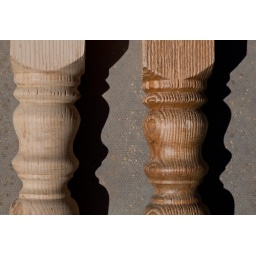
Repairs being carried out on a timber kitchen table belonging to Gavin and Shell, by my Dad